Divorce in Montevideo

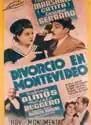

Divorce in Montevideo is a Argentine comedy film directed by Manuel Romero during the Golden Age of Argentine cinema. The tango film premiered in Buenos Aires and starred Enrique Serrano.